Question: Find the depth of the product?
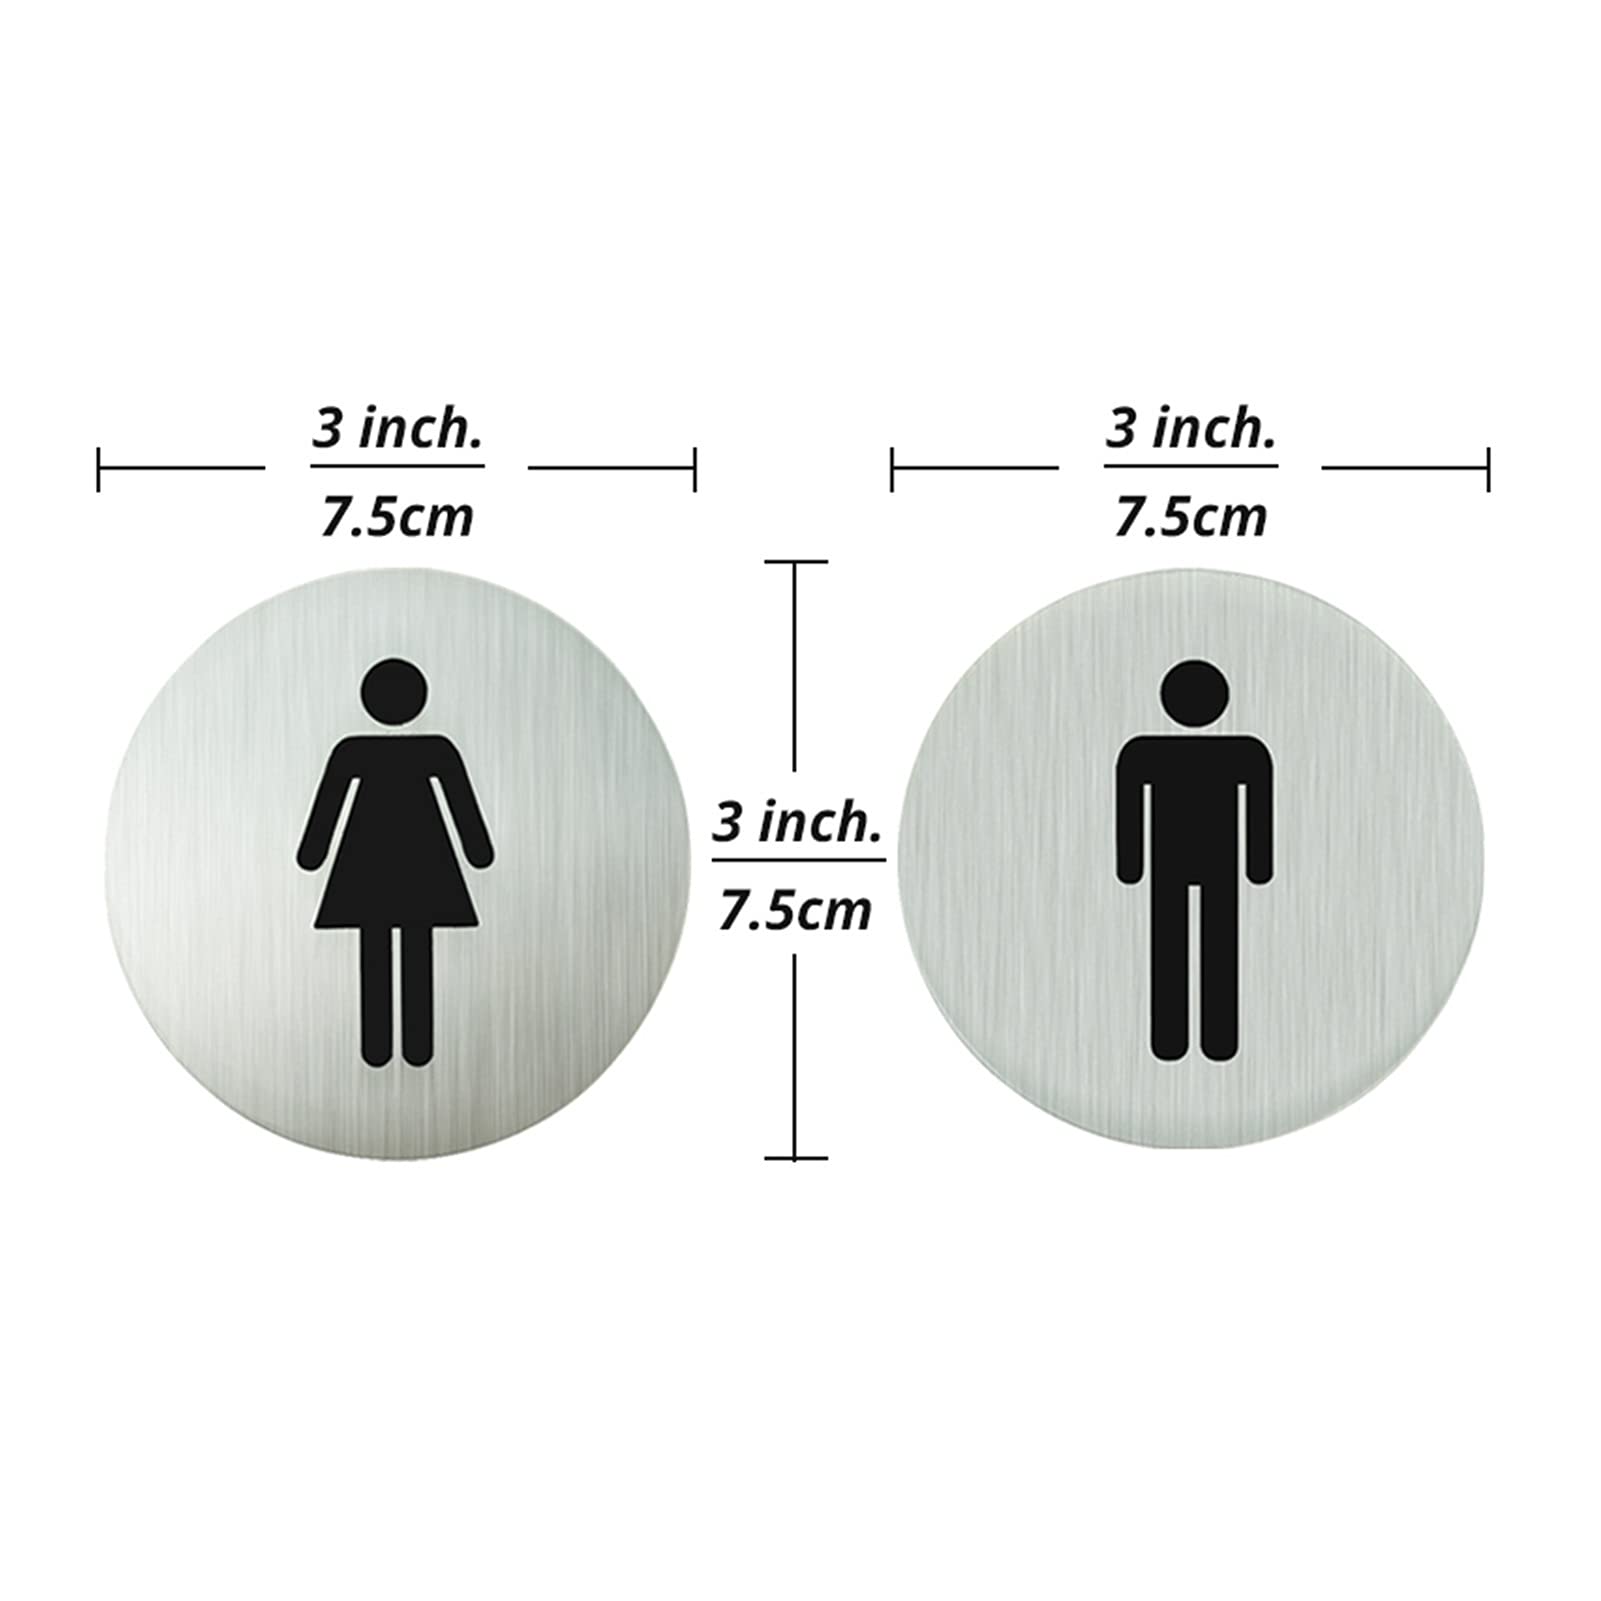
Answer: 3.0 inch